Kauniainen

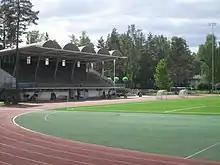
Kauniainen Stadium

Kauniainen has a large range of sports facilities and the town council has been active in sponsoring sports. There are activities in most sports with Grankulla IFK (GrIFK) as the biggest association. GrIFK was founded in 1925 and is today active in ice hockey, football, team handball, floorball and alpine skiing.